Roger Dubuis

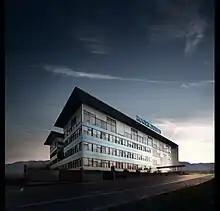
Computer-generated Graphic Image of Roger Dubuis Manufacture in Geneva, Switzerland

Roger Dubuis started his career at Longines in the late 1950s, and founded his own atelier in 1980 after 14 years of developing complications in Geneva for Patek Philippe. He took commissions to design new complications for major brands for several years. Carlos Dias, a designer for Franck Muller, joined Dubuis to launch the brand.